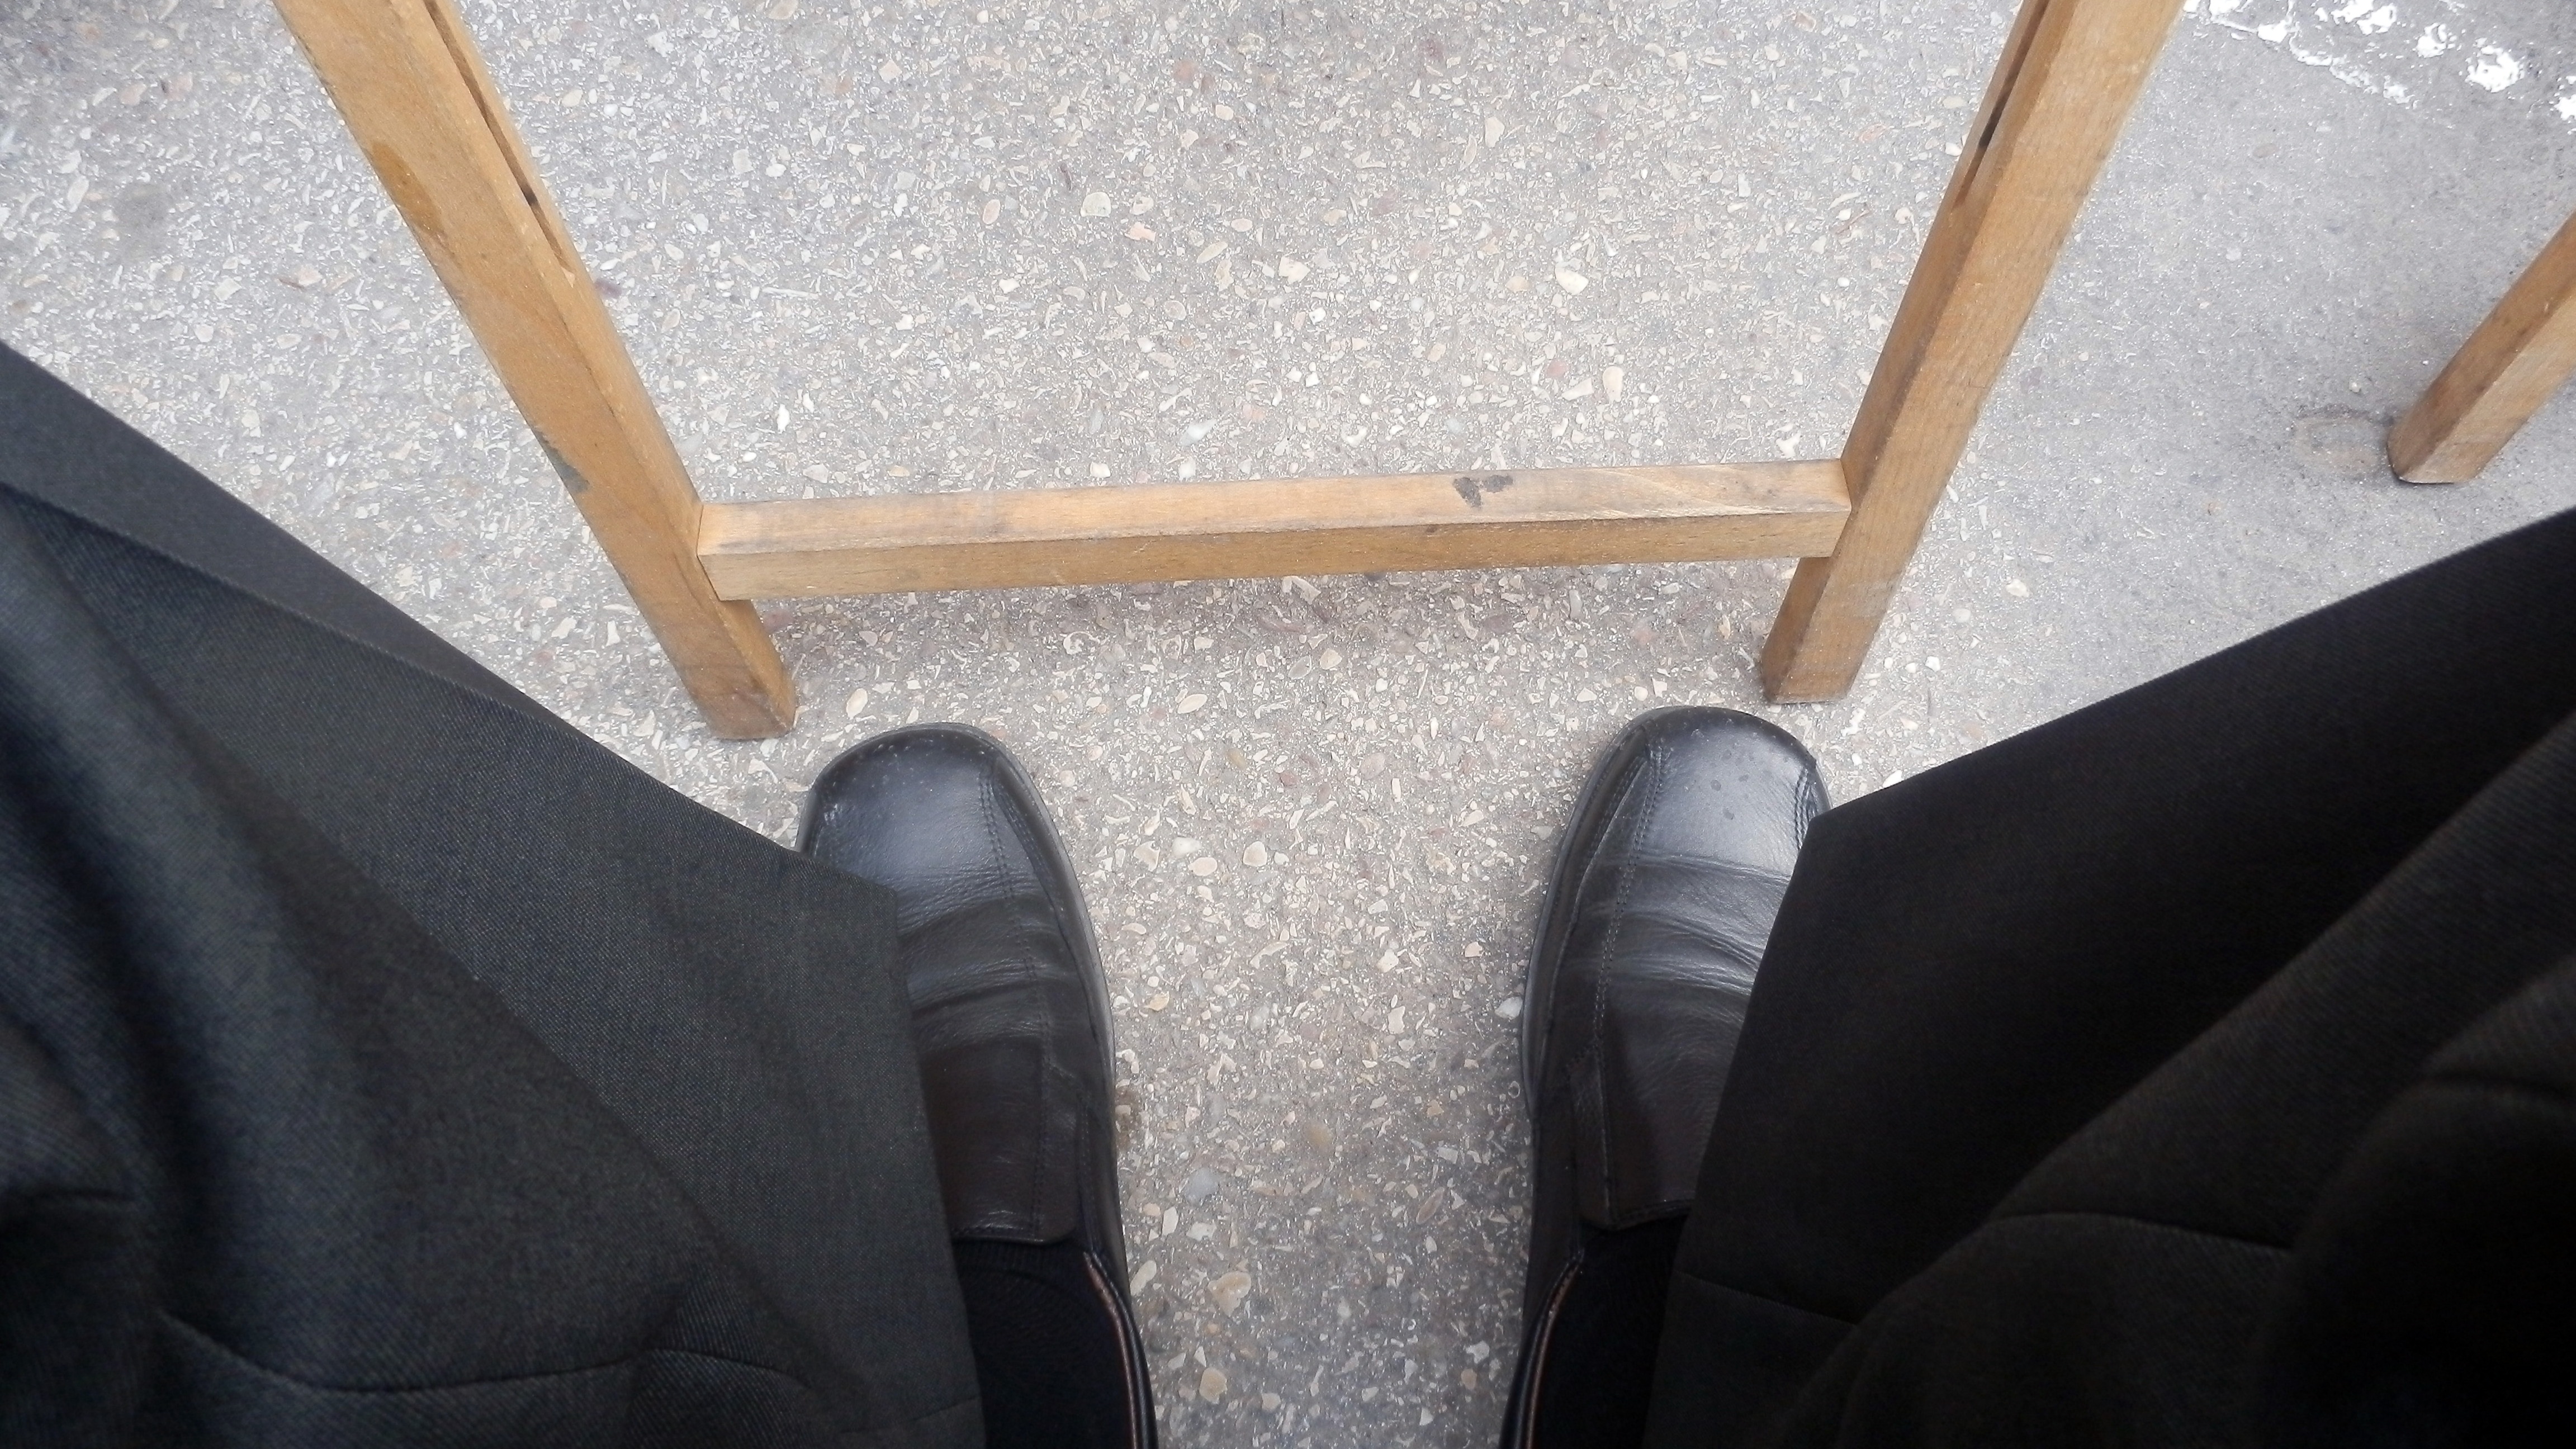
shoe, wing, chair, floor, feet, furniture, product, shoes, footwear, automotive exterior